List of lighthouses in the United States

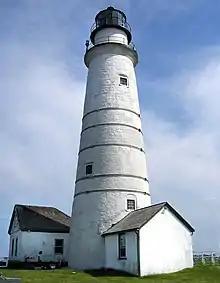
Boston Light, the oldest light station and second oldest lighthouse structure in the US

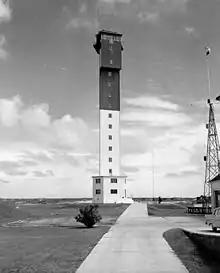
Charleston Light, the last manned lighthouse built on shore in the United States

This is a list of lighthouses in the United States. The United States has had approximately a thousand lights as well as light towers, range lights, and pier head lights. Michigan has the most lights of any state with over 150 past and present lights. Lighthouses that are in former U.S. territories are not listed here.